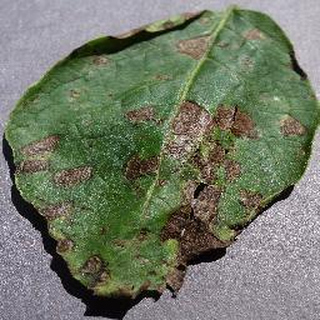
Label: potato_early_blight